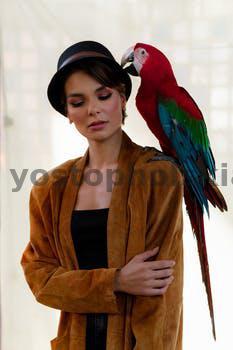
Label: Watermark